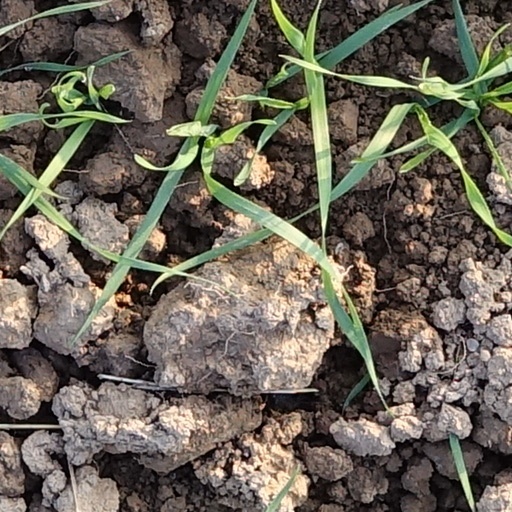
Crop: wheat